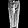
Label: Trouser